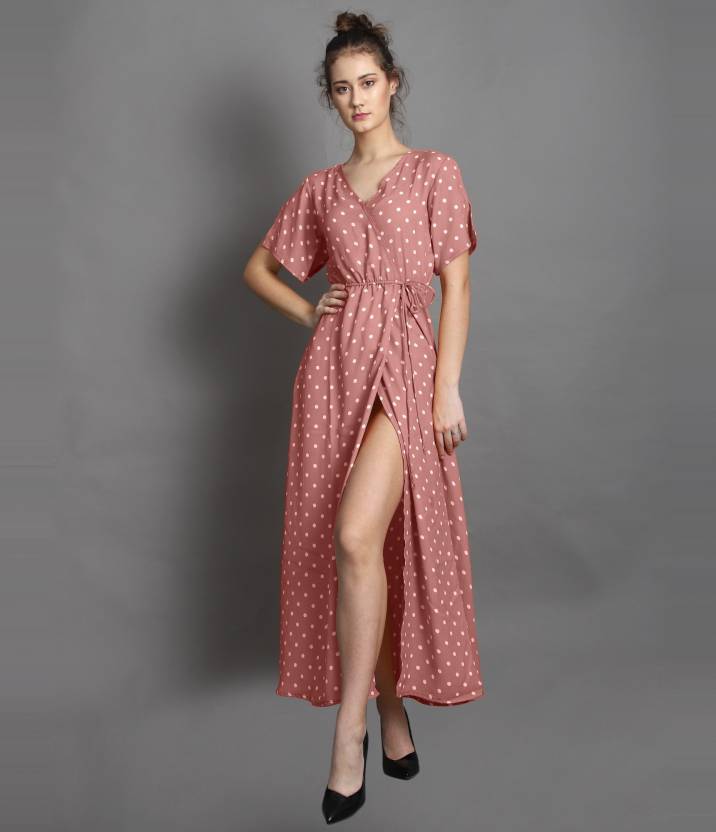
Product: Women Maxi Multicolor Dress
Price: ₹359
Colors: Multicolor
Pattern: Polka Print